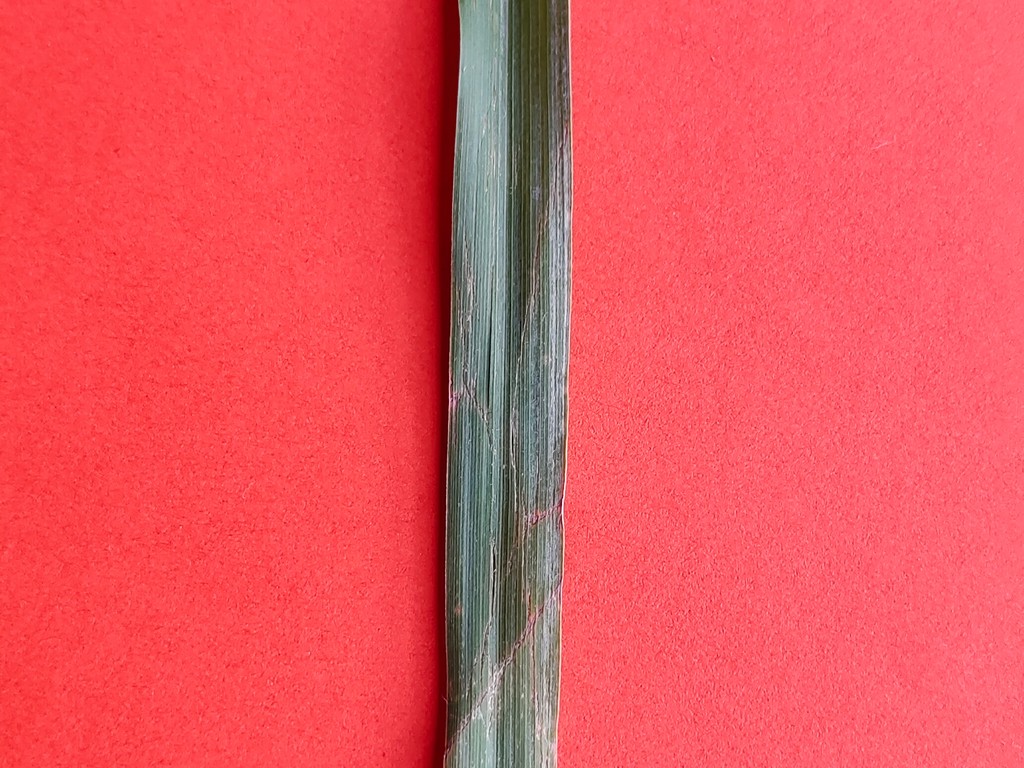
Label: Unhealthy